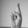
ASL letter: R